Question: Please indicate a possible affordance area of the carry_surfboard that can be used for holding
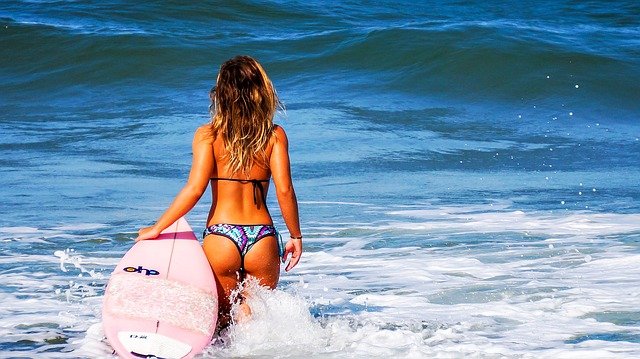
Answer: [105.5, 210.5, 217.5, 355.5]